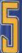
Number: 5